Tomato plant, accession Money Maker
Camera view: vertical (180 deg); turntable rotation: 120 degrees
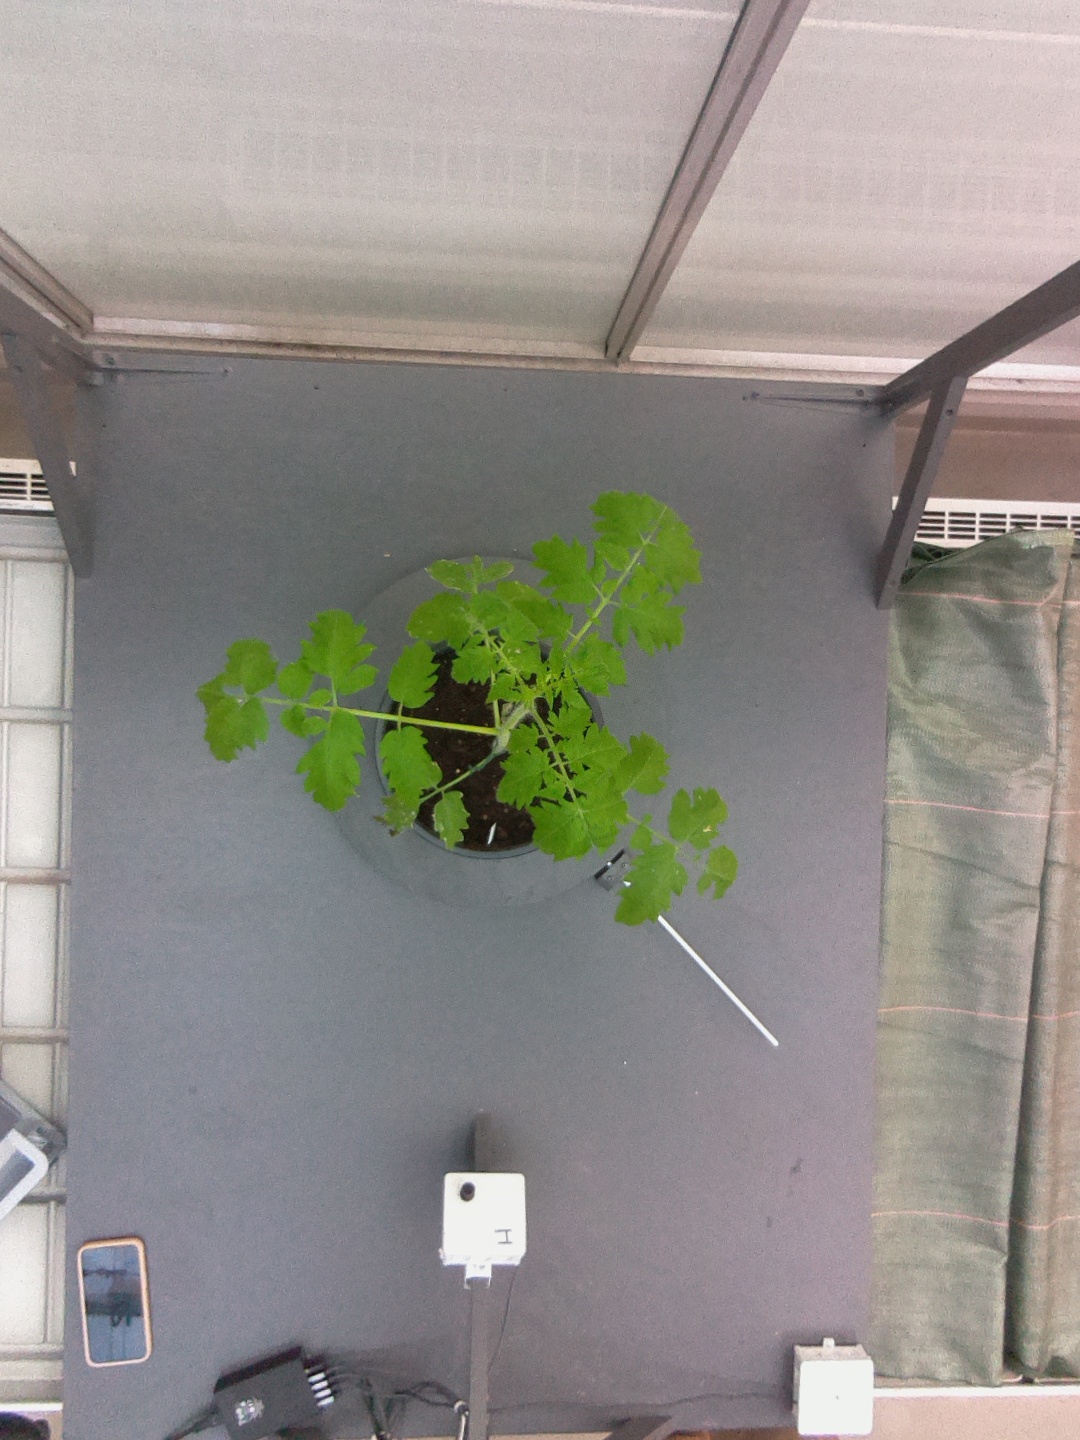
BBCH growth stage 13: 6 of true leaves visible